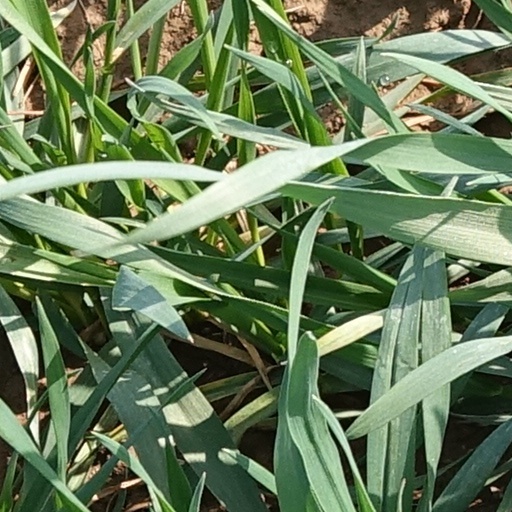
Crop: wheat